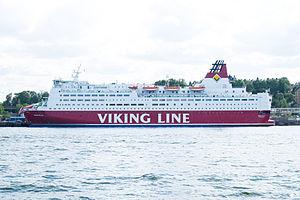
Viking Line est une compagnie maritime finlandaise qui dessert en ferry la Finlande continentale, les îles Åland, la Suède et l'Estonie. Elle est cotée à la bourse de Helsinki. Créée en 1959, la société était, à l'origine, la propriété d'un consortium composé de plusieurs compagnies finlandaises.